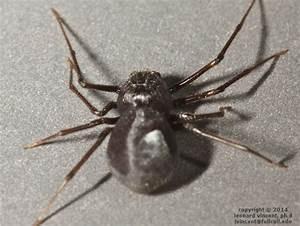
spider